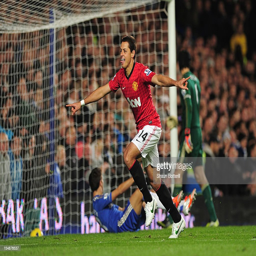
football player celebrates his goal during the match .